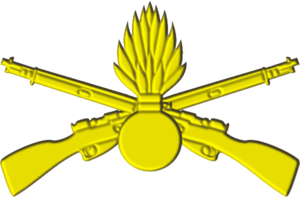
Une grenade est une petite bombe dont la mise à feu est, contrairement à une mine, déclenchée volontairement par un dispositif pyrotechnique. C'est une arme particulièrement efficace contre un groupe d'ennemis dans un milieu relativement clos et qui ne peut pas être atteint directement par un tir d'arme à feu. Elle est aussi utilisée dans les feux d'artifice.